Egyptians Act 1554

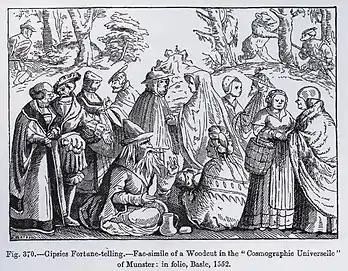
"Gypsies Fortune Telling, woodcut in the Cosmographie Universalle of Munster, 1552, Basle (Courtesy of Robert Dawson Romany Collection)"

England was no stranger to passing acts targeting specific groups of people, like the Egyptians Act 1530 (22 Hen. 8. c 10). The passing of these targeted acts started long before Egyptians (people who were called Egyptians) became a problem to them and sought out to eliminate people based on different qualifications and pressing issues in the passing years.